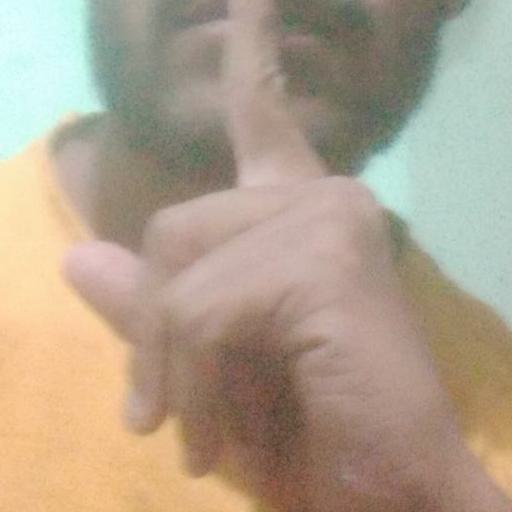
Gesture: mute